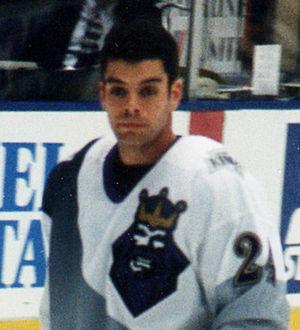
Nathan LaFayette est un ancien joueur canadien de hockey sur glace.